Andrzej Krzepiński

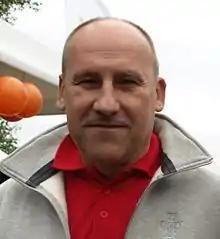
Andrzej Krzepiński in 2015

Andrzej Krzepiński (born 17 July 1963) is a Polish rower. He competed at the 1988 Summer Olympics and the 1992 Summer Olympics.